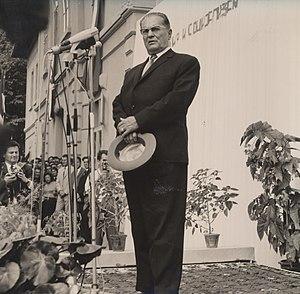
Le terme de titisme est utilisé pour décrire la version de l'idéologie communiste adoptée après 1948 par Tito, dirigeant de la République fédérative socialiste de Yougoslavie. Il dérive du nom de guerre de son principal inspirateur.